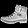
Label: Ankle boot